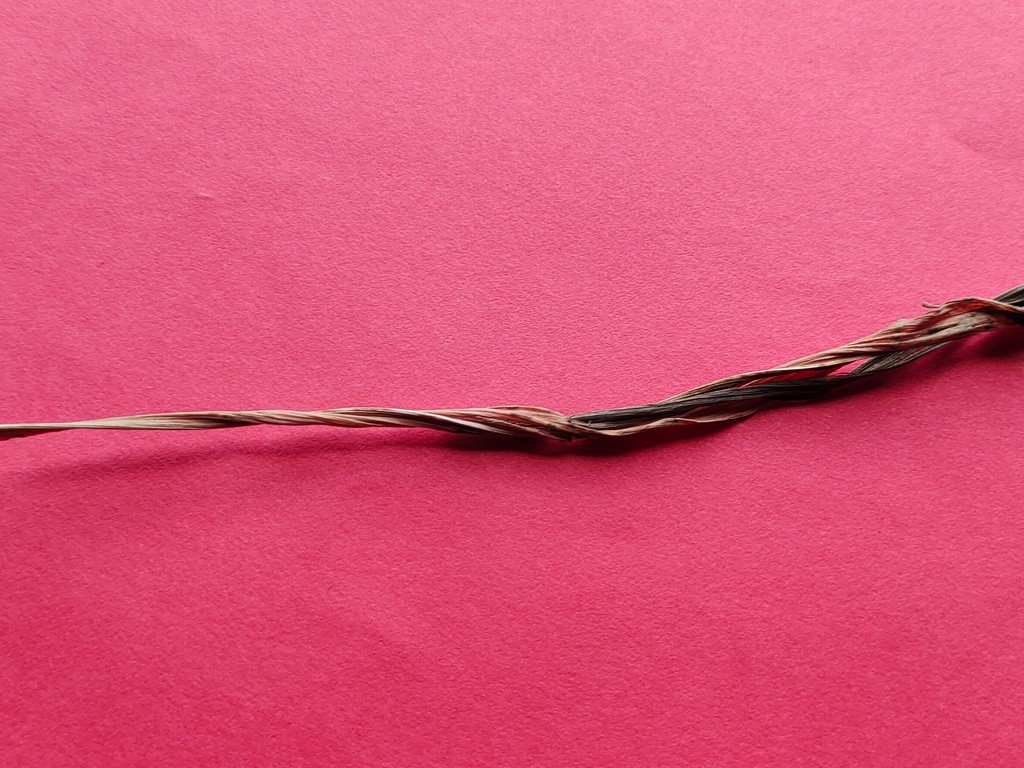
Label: Dried